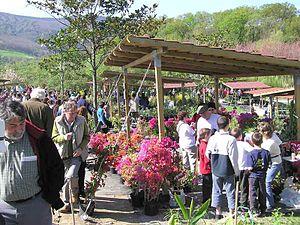
Le jardin botanique d'Iturraran est situé au cœur du Parc naturel de Pagoeta près de Saint Sébastien.